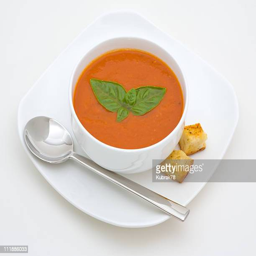
tomato soup in a bowl